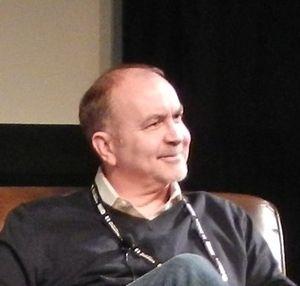
Terence Winter, né en 1960 à Brooklyn, est un producteur et scénariste américain. Il est notamment connu pour être le créateur de la série télévisée Boardwalk Empire. Il a également participé à la série Les Soprano.